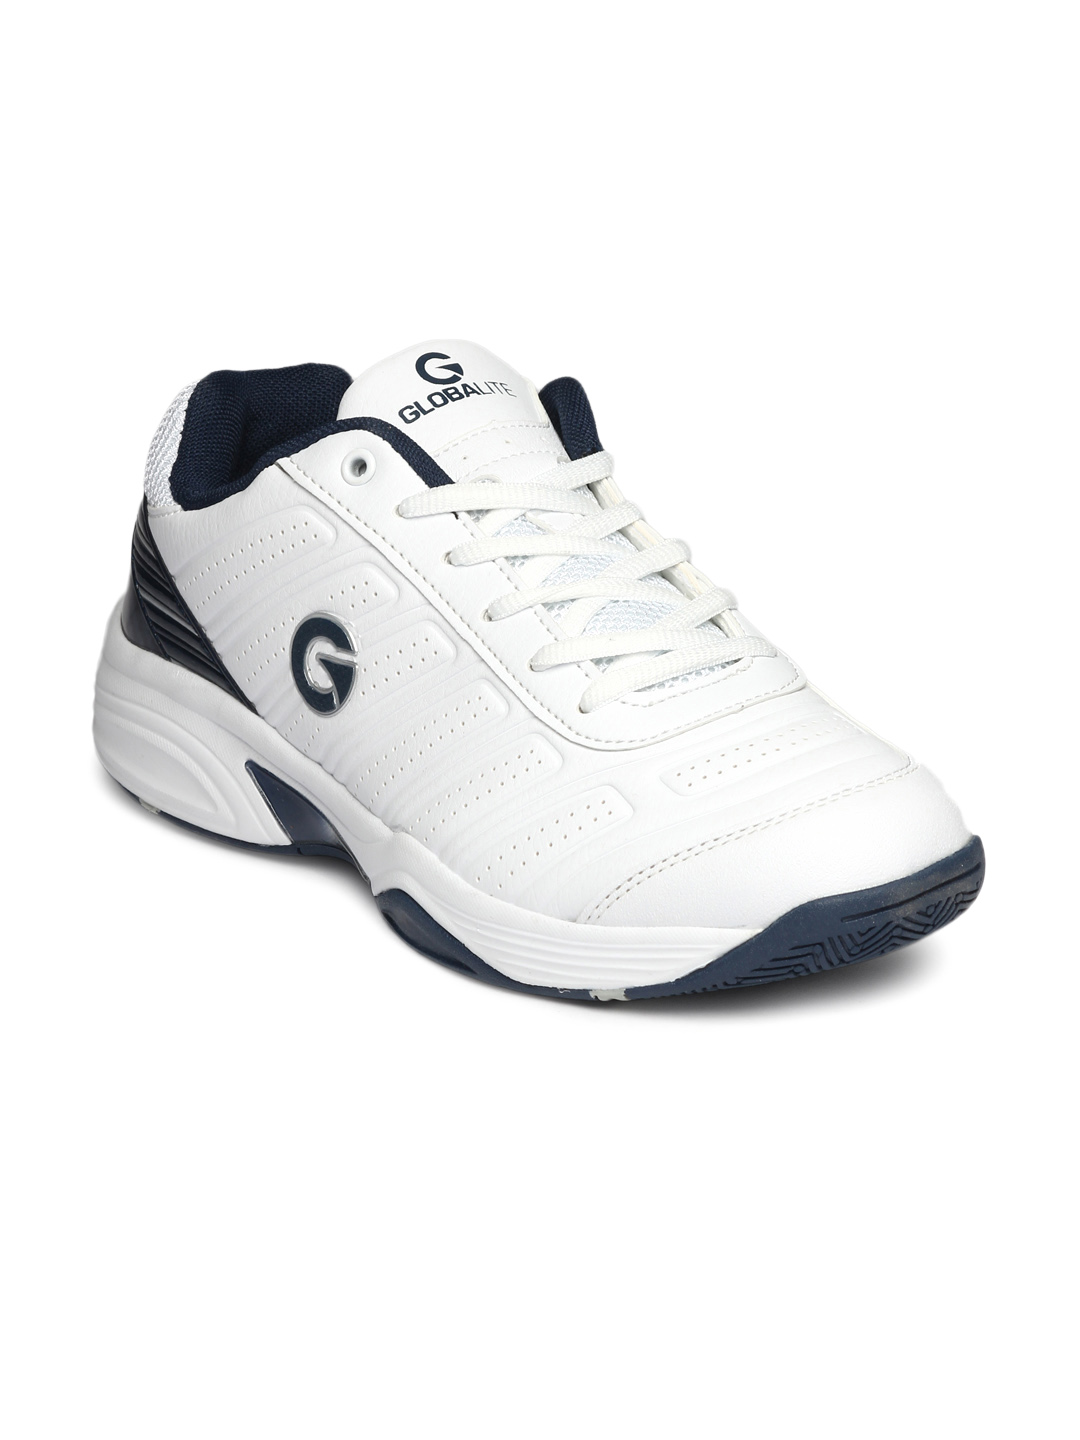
Globalite Men White Court Shoes
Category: Footwear / Shoes / Casual Shoes
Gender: Men
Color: White
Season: Summer 2012
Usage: Casual